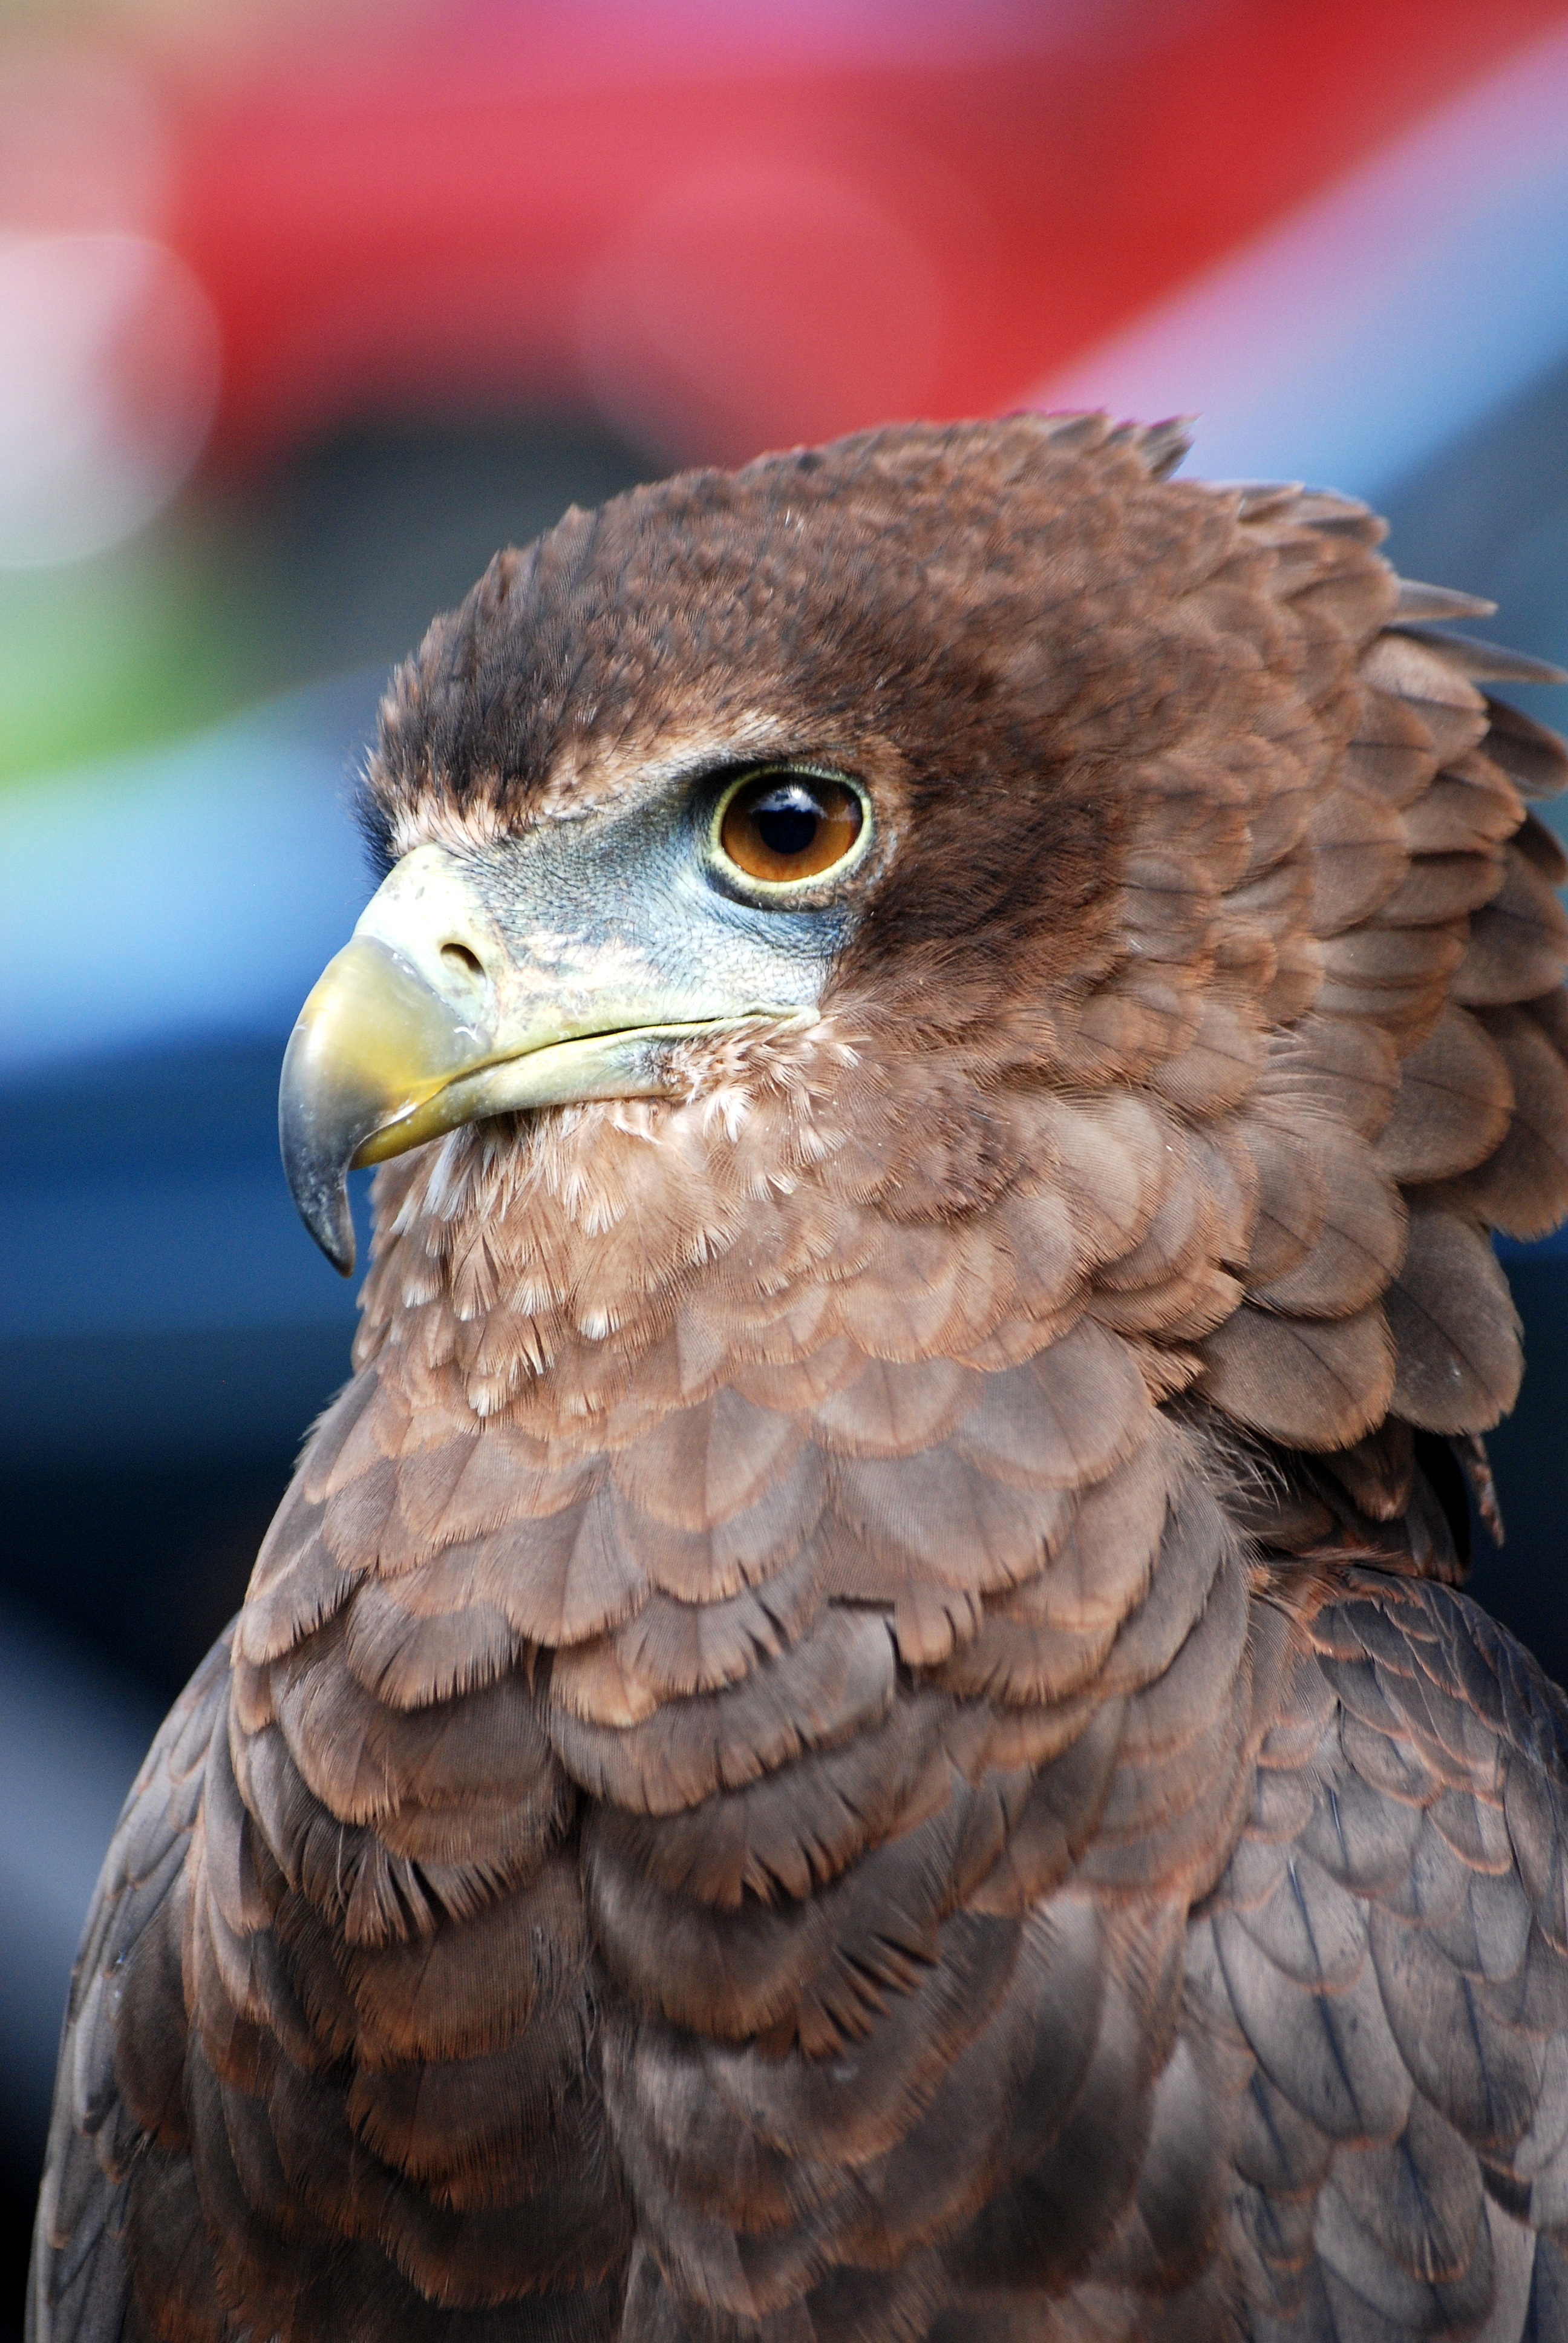
bird, wing, wildlife, beak, eagle, predator, hawk, fauna, raptor, bird of prey, close up, eyes, vertebrate, falcon, falconry, accipitriformes